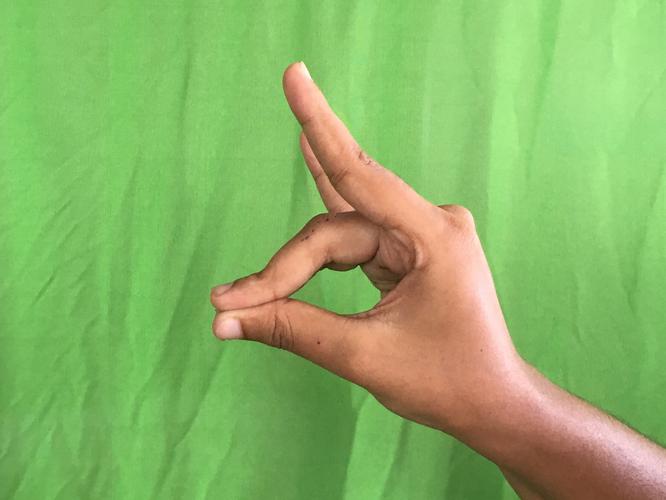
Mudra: Simhamukham
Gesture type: single_hand